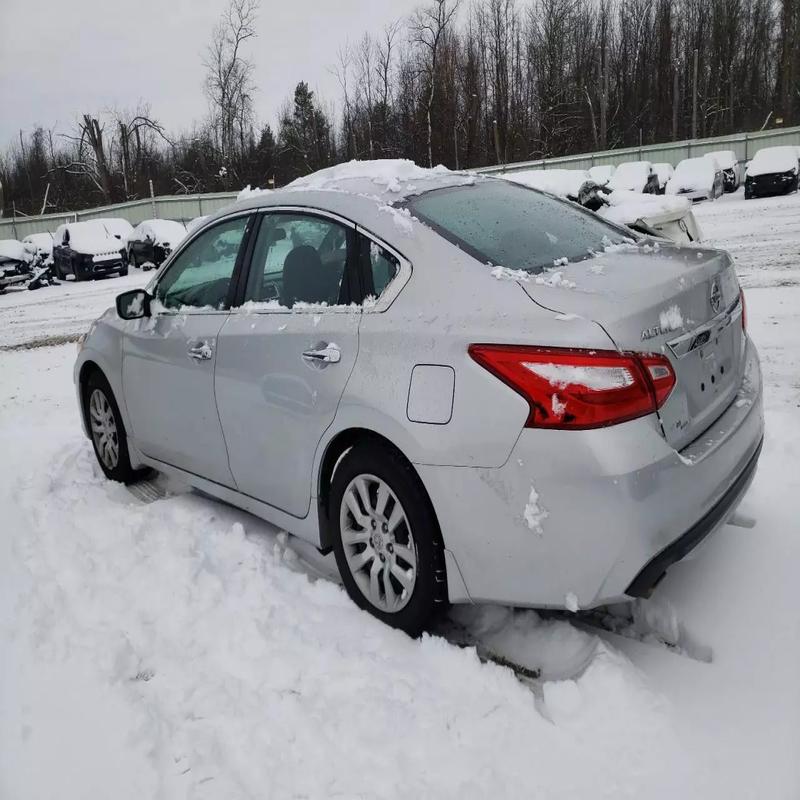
Aucun dommage détecté.
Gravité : aucun